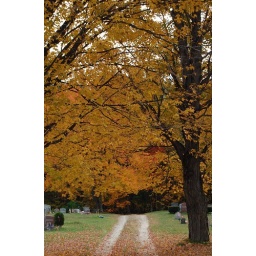
colorful road in grave yard